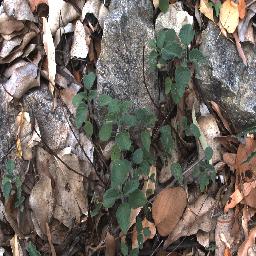
Label: negative